Main building of Bydgoszcz Music Academy

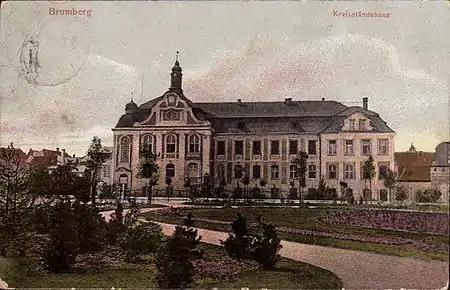
Building in 1906

The building presents an eclectic architecture, with a predominance of Neo-Baroque forms, which at the time was a characteristic public buildings. Such style has been also used in the construction of other public buildings, as well as palaces and houses.